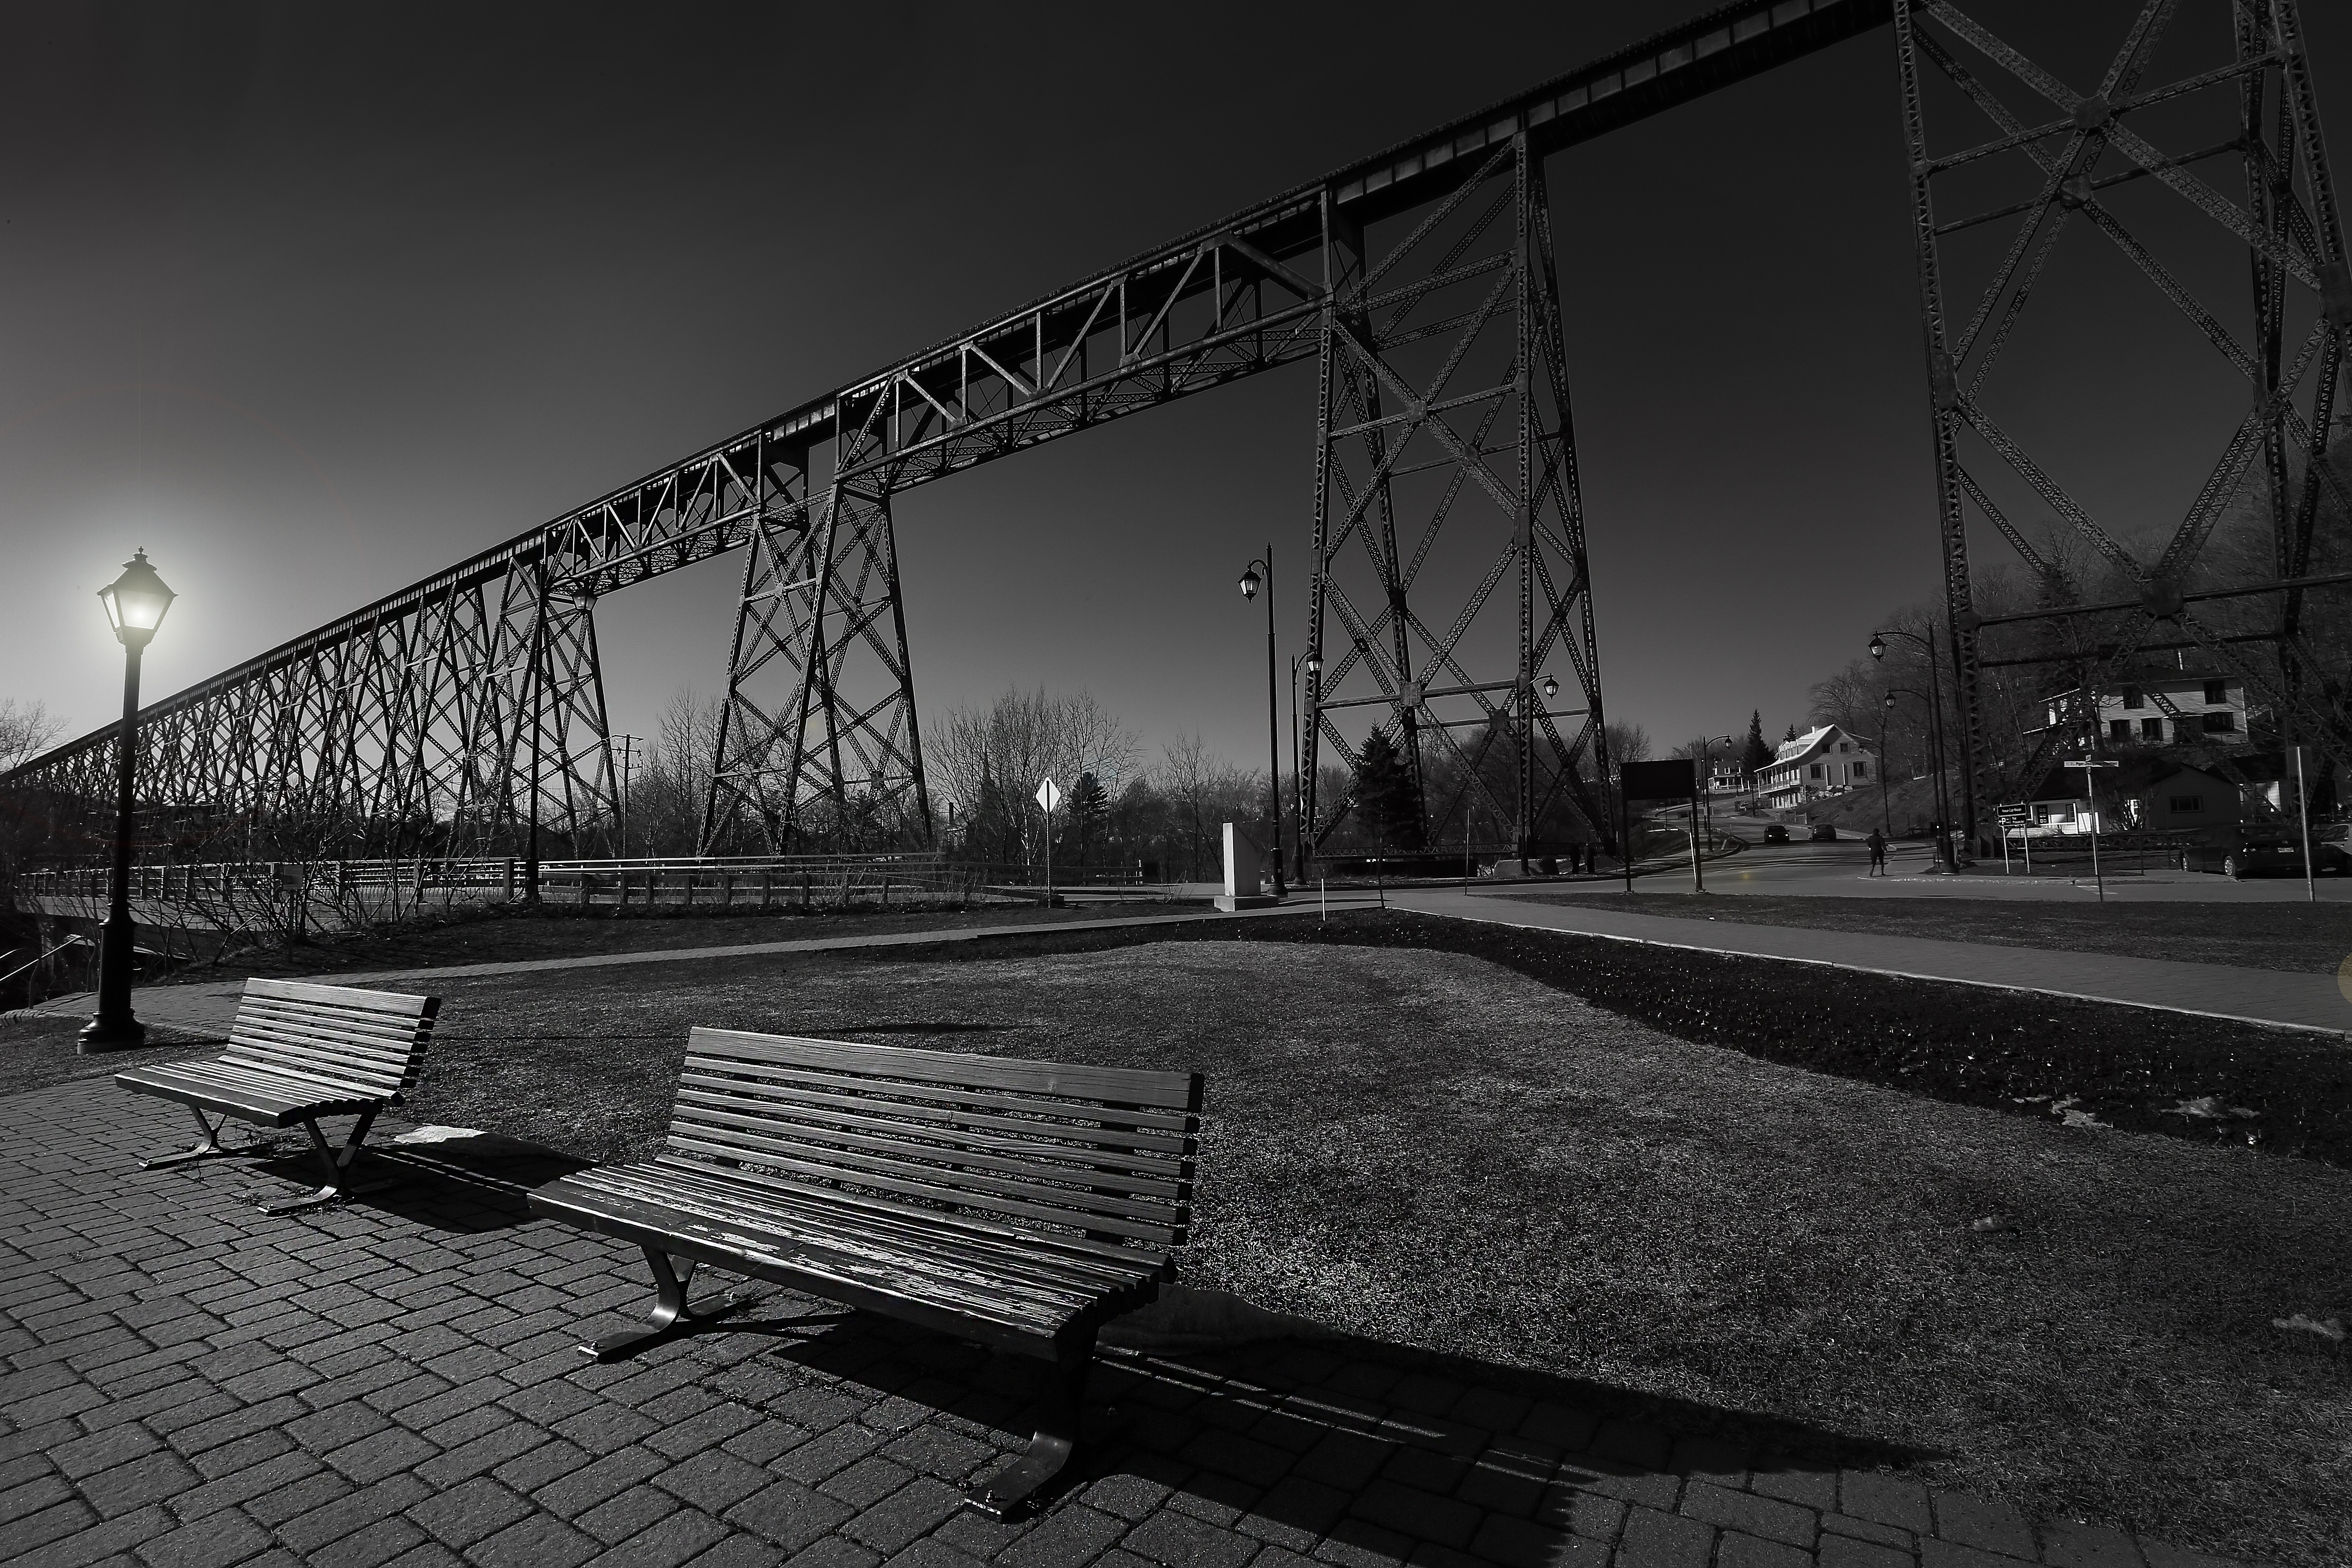
landscape, snow, light, black and white, bridge, bench, night, train, cityscape, dusk, tranquility, evening, line, park, weather, darkness, rest, street light, monochrome, lighting, canada, quebec, shape, railway bridge, floor lamp, urban area, monochrome photography, red cape